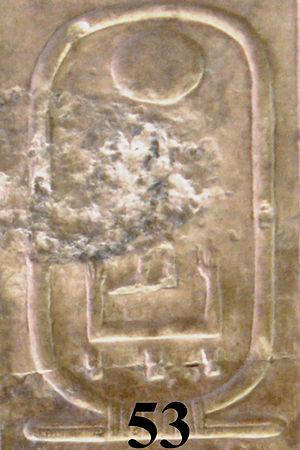
Qakarê Ibi est un ancien souverain égyptien du début de la Première Période intermédiaire et placé par la plupart des égyptologues comme membre de la VIIIᵉ dynastie. Il aurait régné entre deux et quatre ans, autour de -2170. En tant que tel, le siège du pouvoir de Qakarê Ibi était Memphis et il ne détenait probablement pas le pouvoir sur toute l'Égypte. Qakarê Ibi est l'un des pharaons les mieux attestés de la VIIIᵉ dynastie en raison de la découverte de sa petite pyramide à Saqqarah-Sud.